Montparnasse

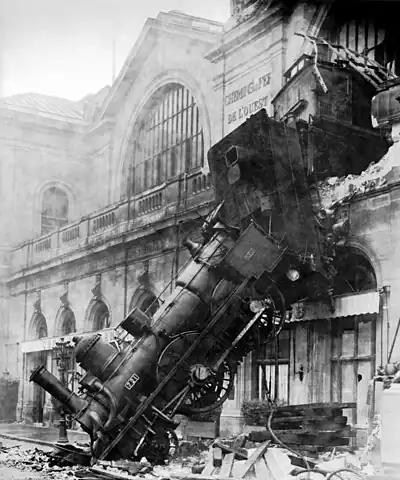
The 1895 Montparnasse derailment at Gare Montparnasse

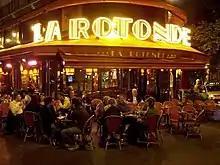
La Rotonde at night 2007

In post-World War I Paris, Montparnasse was a euphoric meeting place for the artistic world. Fernand Léger wrote of that period: "man...relaxes and recaptures his taste for life, his frenzy to dance, to "spend money"...an explosion of "life-force fills the world"." They came to Montparnasse from all over the globe - from Europe, including Russia, Hungary and Ukraine, from the United States, Canada, Mexico, Central and South America, and from as far away as Japan. Manuel Ortiz de Zárate, Camilo Mori and others made their way from Chile where the profound innovations in art spawned the formation of the Grupo Montparnasse in Santiago. A few of the other artists who gathered in Montparnasse were Jacob Macznik, Pablo Picasso, Guillaume Apollinaire,Ossip Zadkine, Julio Gonzalez, Moise Kisling, Jean Cocteau, Erik Satie, Marios Varvoglis, Marc Chagall, Nina Hamnett, Jean Rhys, Fernand Léger, Jacques Lipchitz, Max Jacob, Blaise Cendrars, Chaïm Soutine, James Joyce, Ernest Hemingway, Yitzhak Frenkel Frenel, Michel Kikoine, Pinchus Kremegne, Amedeo Modigliani, Ford Madox Ford, Toño Salazar, Ezra Pound, Max Ernst, Marcel Duchamp, Suzanne Duchamp-Crotti, Henri Rousseau, Constantin Brâncuși, Eva Kotchever, Claude Cahun and Marcel Moore, Paul Fort, Juan Gris, Diego Rivera, Federico Cantú, Angel Zarraga, Marevna, Tsuguharu Foujita, Marie Vassilieff, Léon-Paul Fargue, Alberto Giacometti, René Iché, André Breton, Alfonso Reyes, Pascin, Nils Dardel, Salvador Dalí, Henry Miller, Samuel Beckett, Emil Cioran, Reginald Gray, Endre Ady, Joan Miró, Hilaire Hiler, Magdalena Rădulescu, and, in his declining years, Edgar Degas.